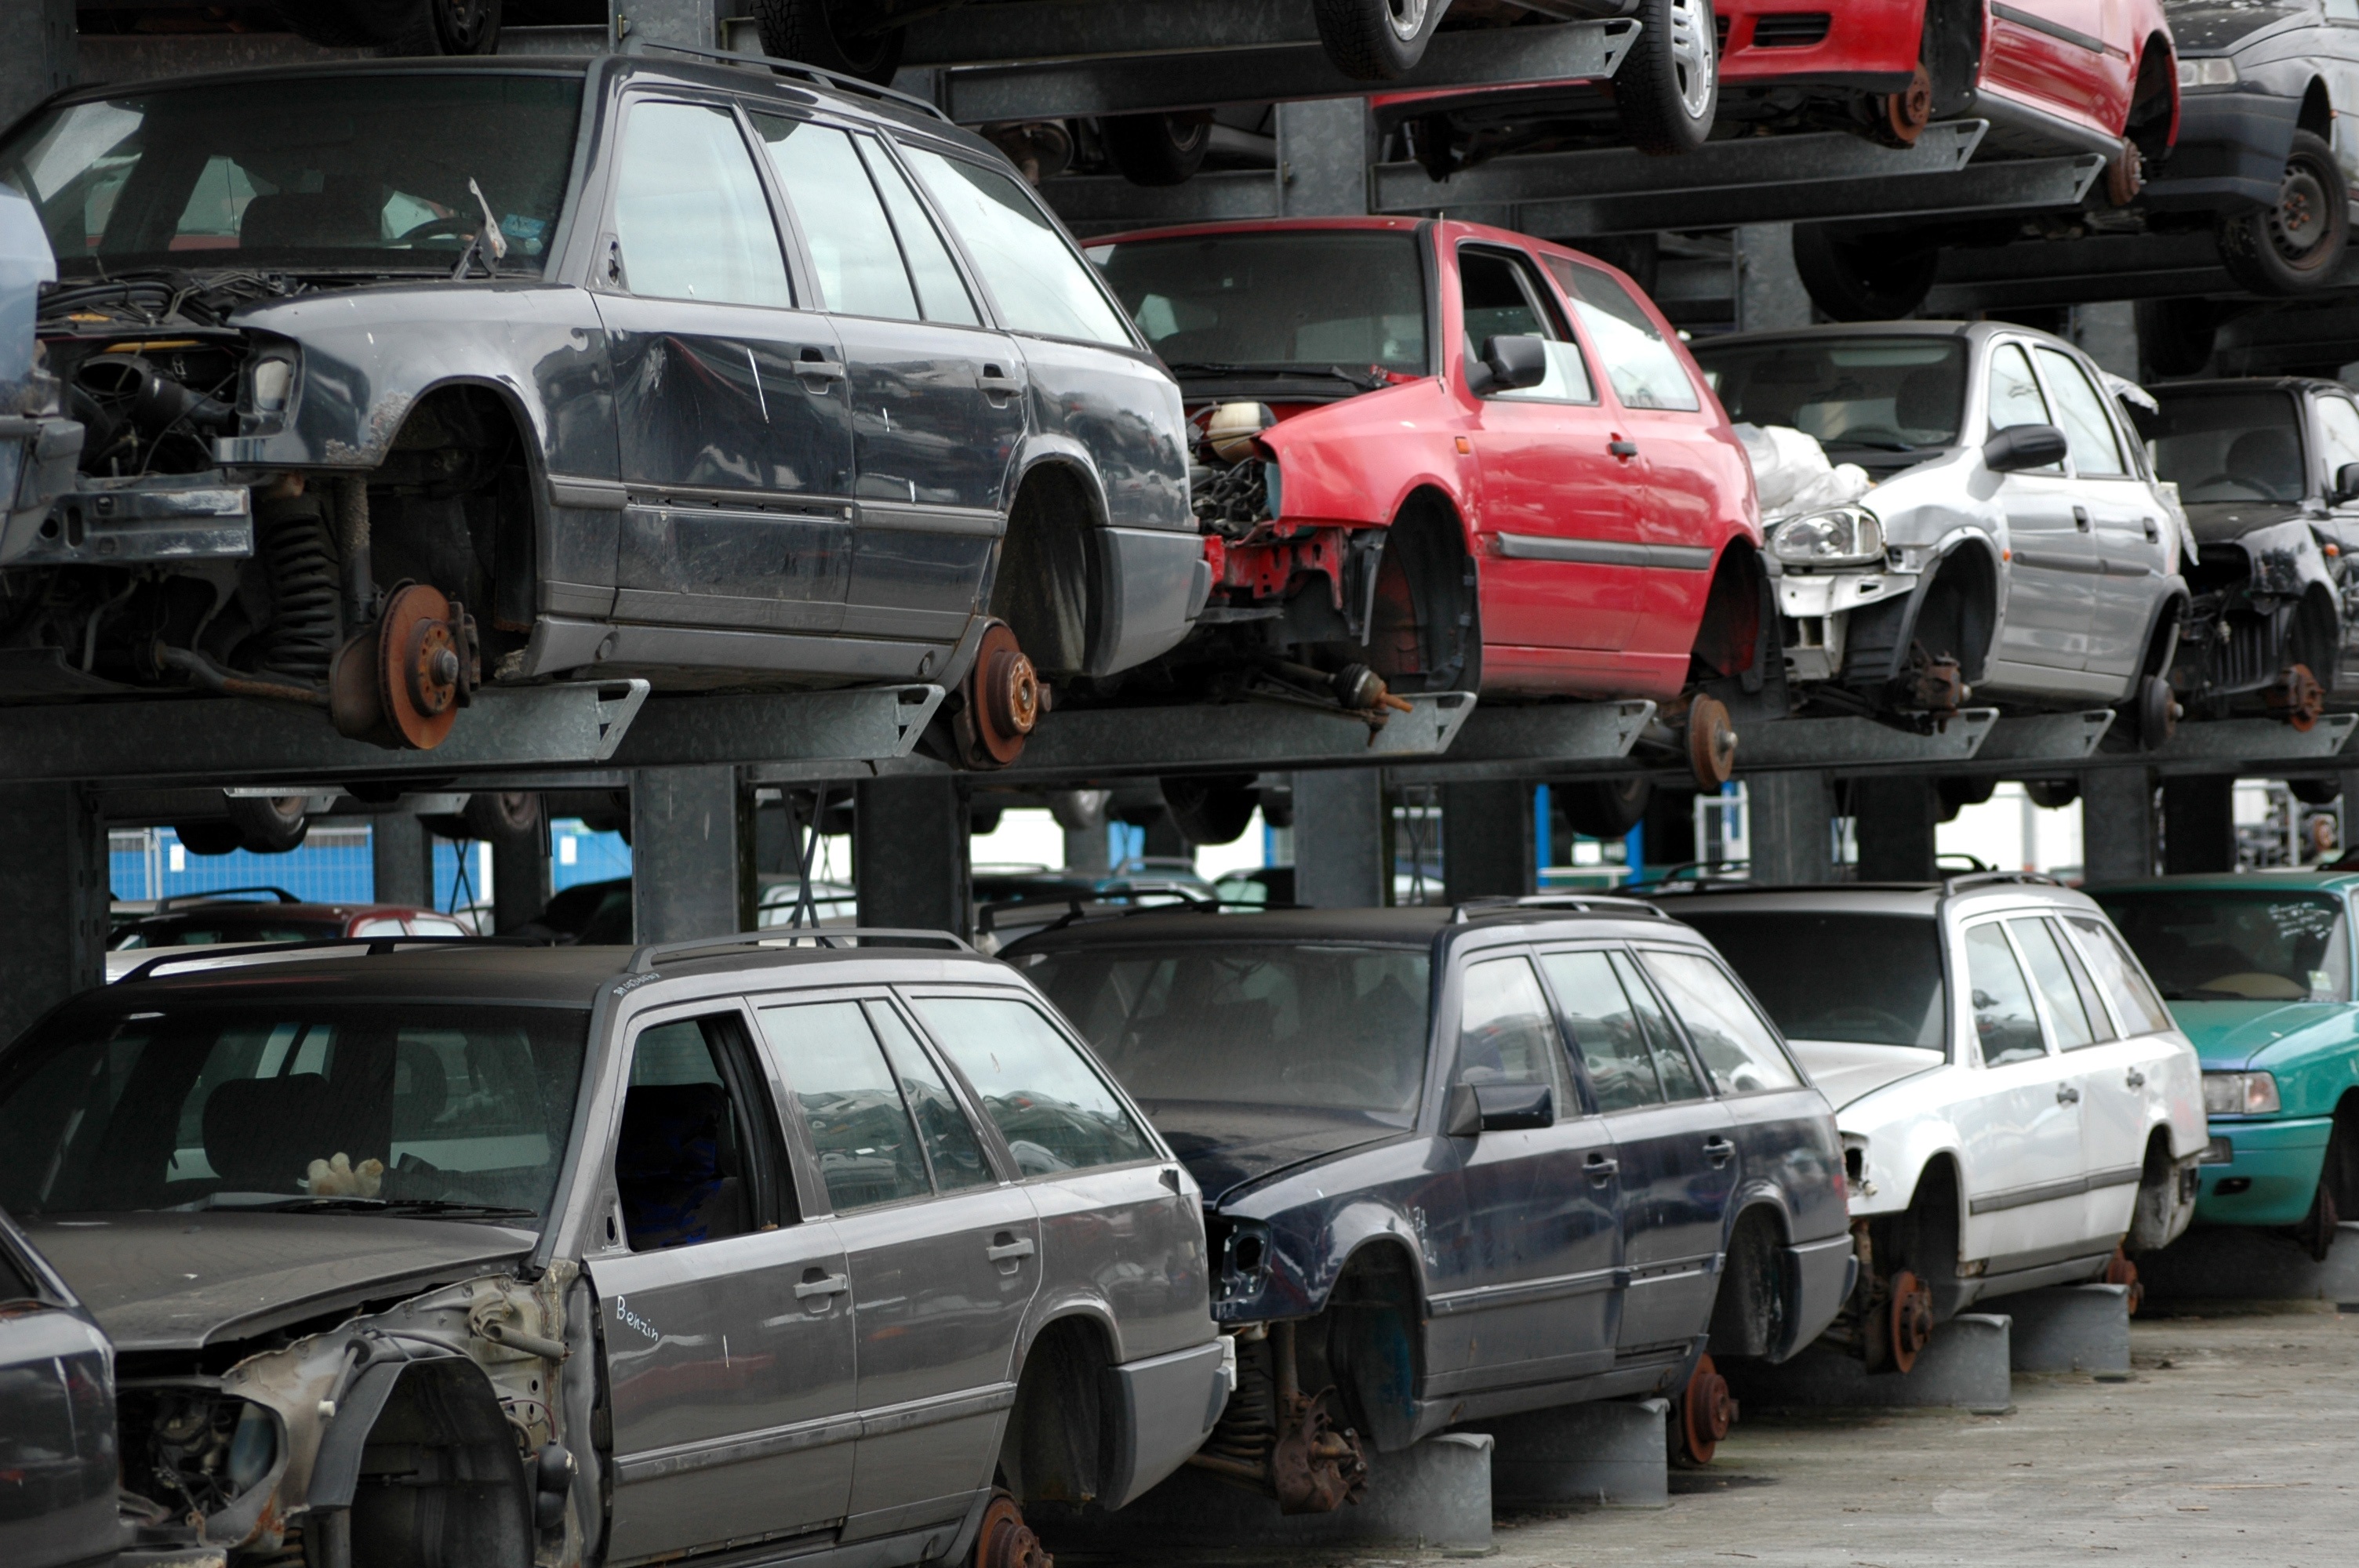
traffic, car, taxi, environment, vehicle, auto, cemetery, waste, garbage, pollution, recycling, limousine, environmental protection, prosperity, waste disposal, disposal, throw away society, trash mountain, automobile make, compact car, luxury vehicle, family car, dirt track racing